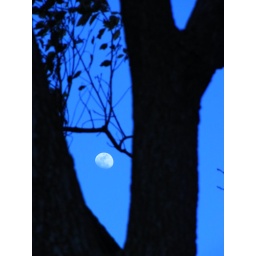
moon in the blue sky - 2010.04.25